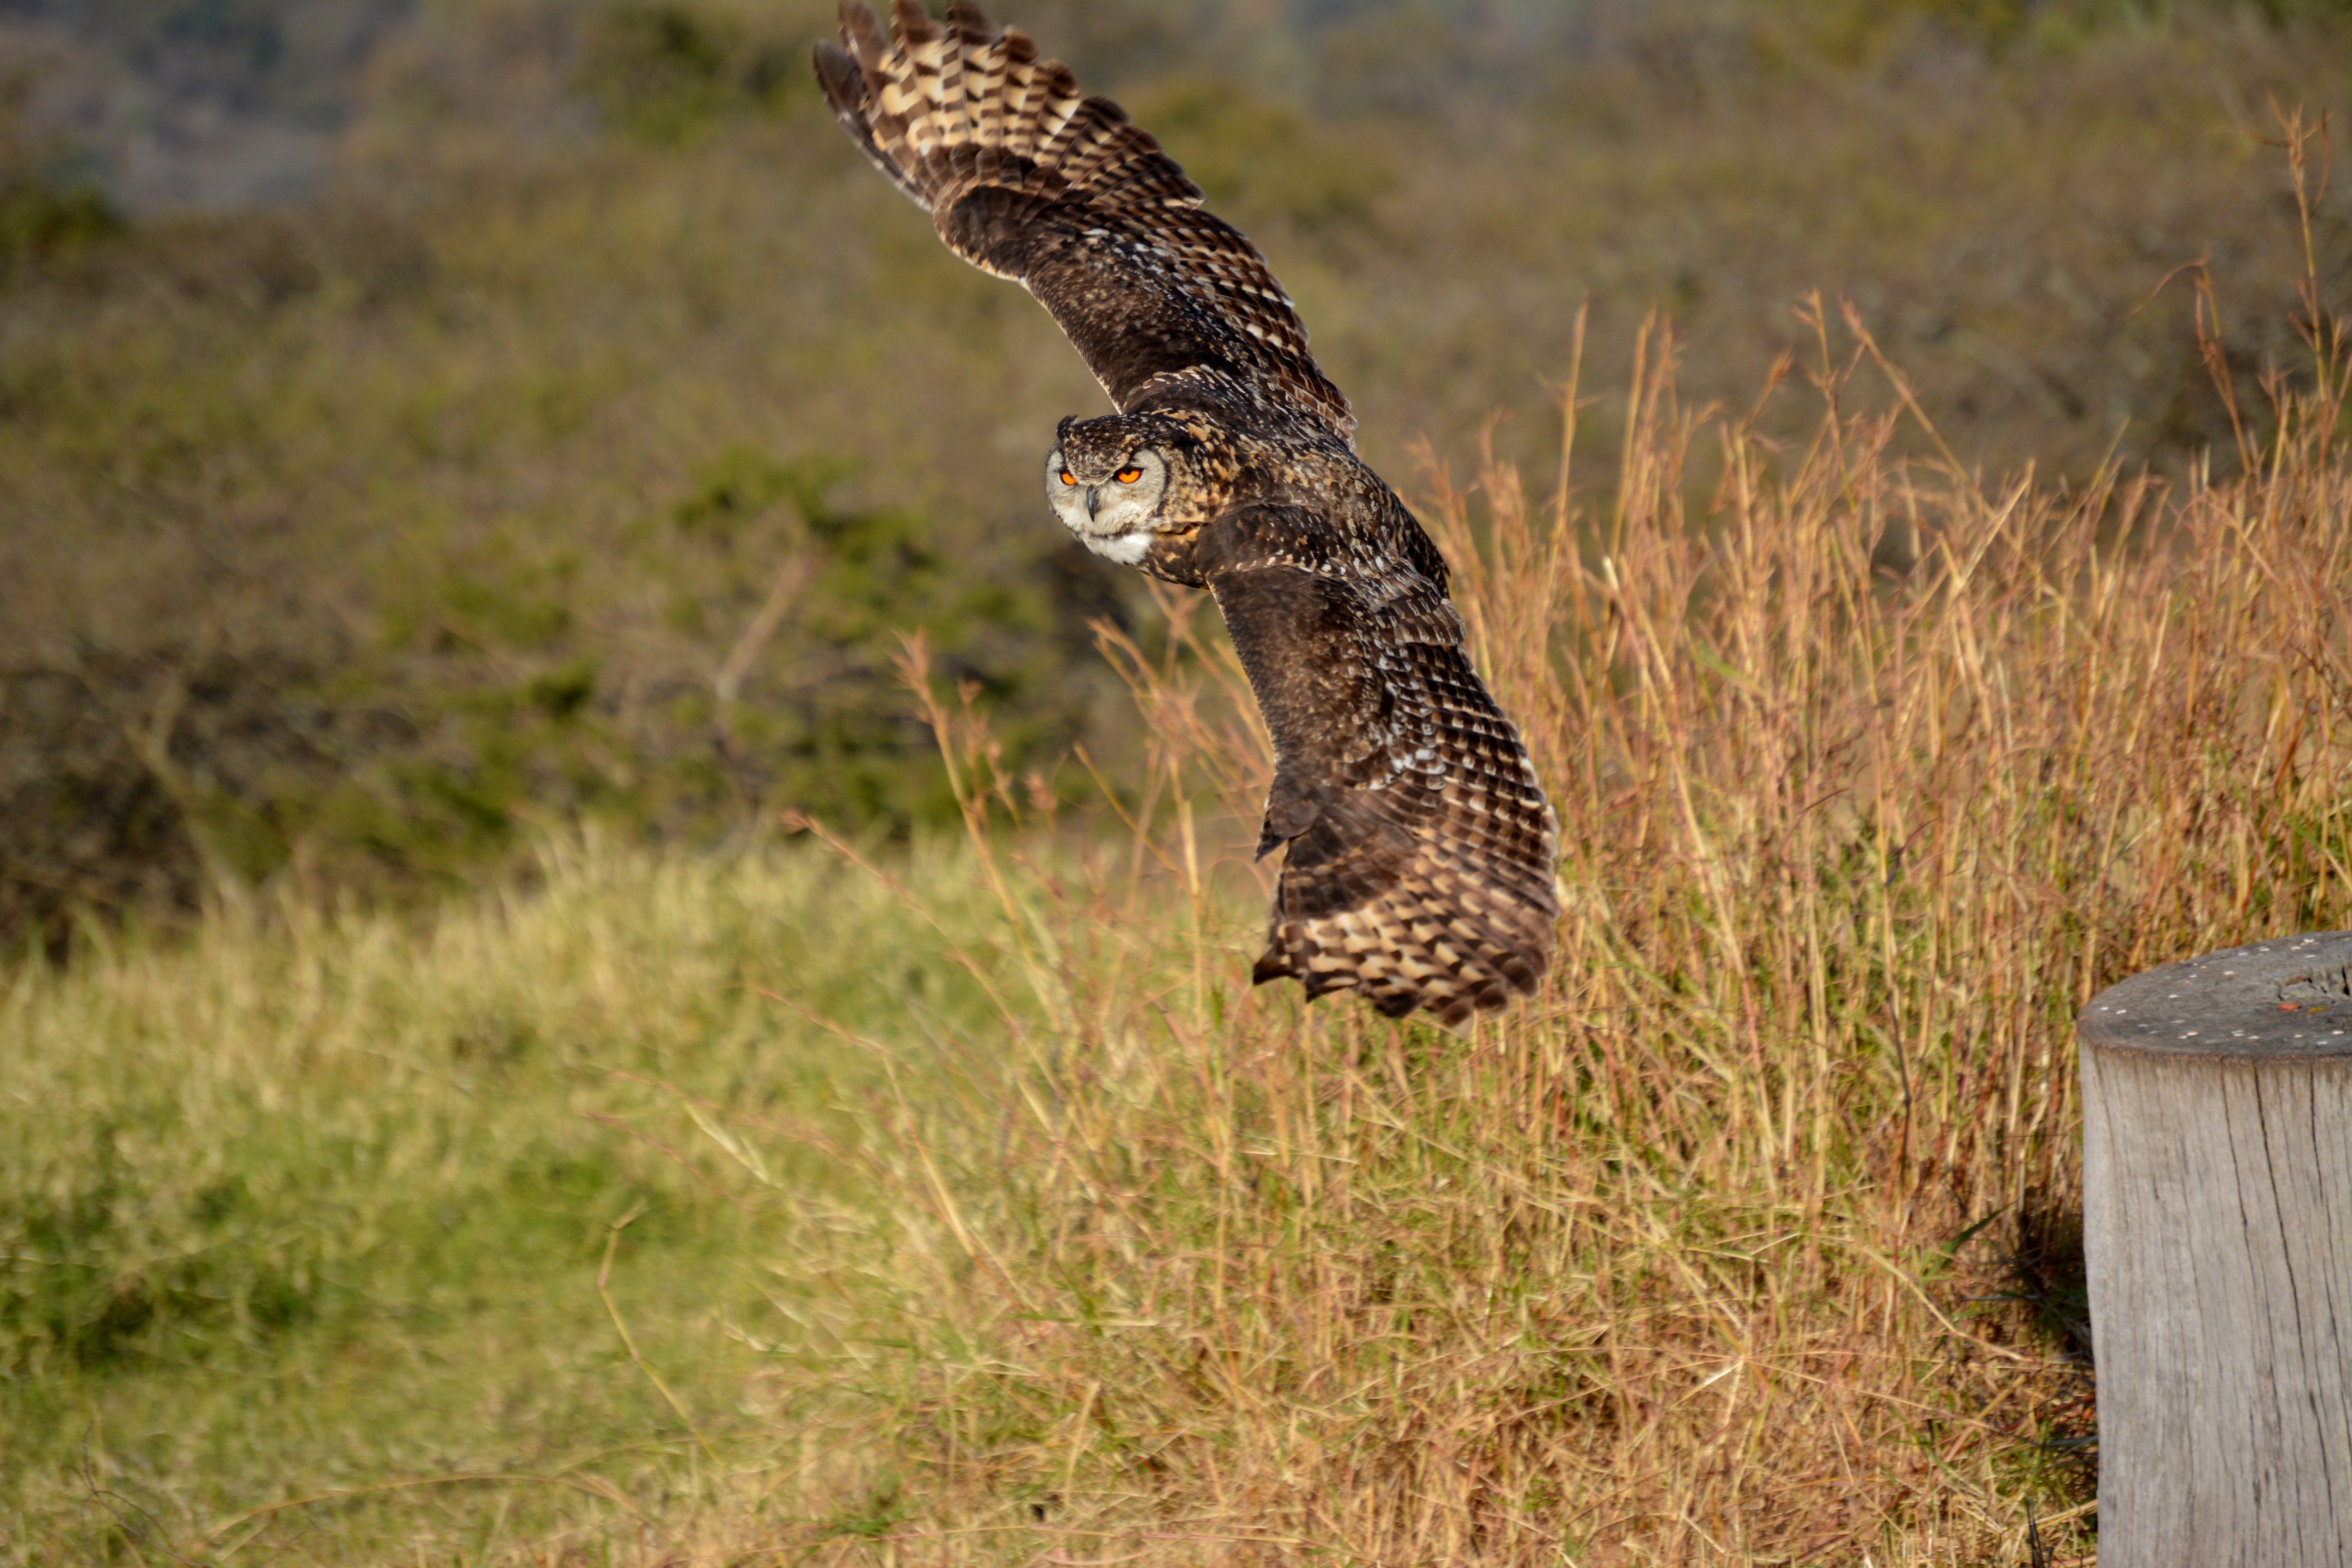
nature, bird, wing, animal, fly, wildlife, wild, flight, brown, predator, hawk, owl, feather, fauna, raptor, bird of prey, vertebrate, stare, hunter, prey, south africa, eagle owl